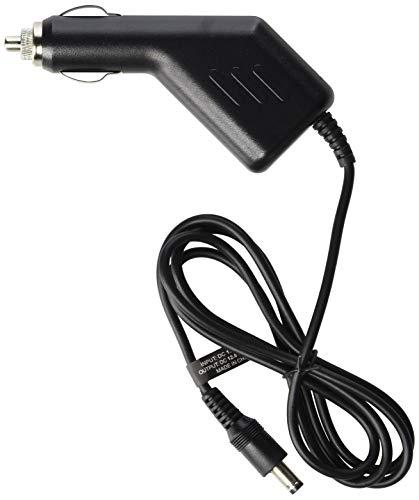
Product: Chaheati Maxx Car Charger, Black
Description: For use with Chaheati rechargeable lithium-ion battery.
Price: $9.97
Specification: Product Dimensions:         9 x 3 x 7 inches    |Shipping Weight: 2.7 ounces (View shipping rates and policies)|ASIN: B01MZGPEEY|Item model number: CH0111CC